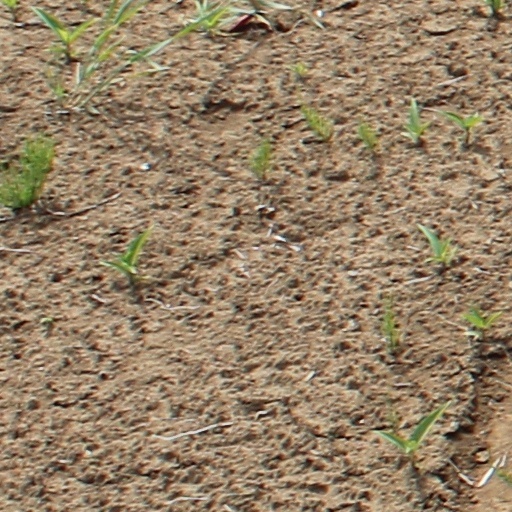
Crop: wheat